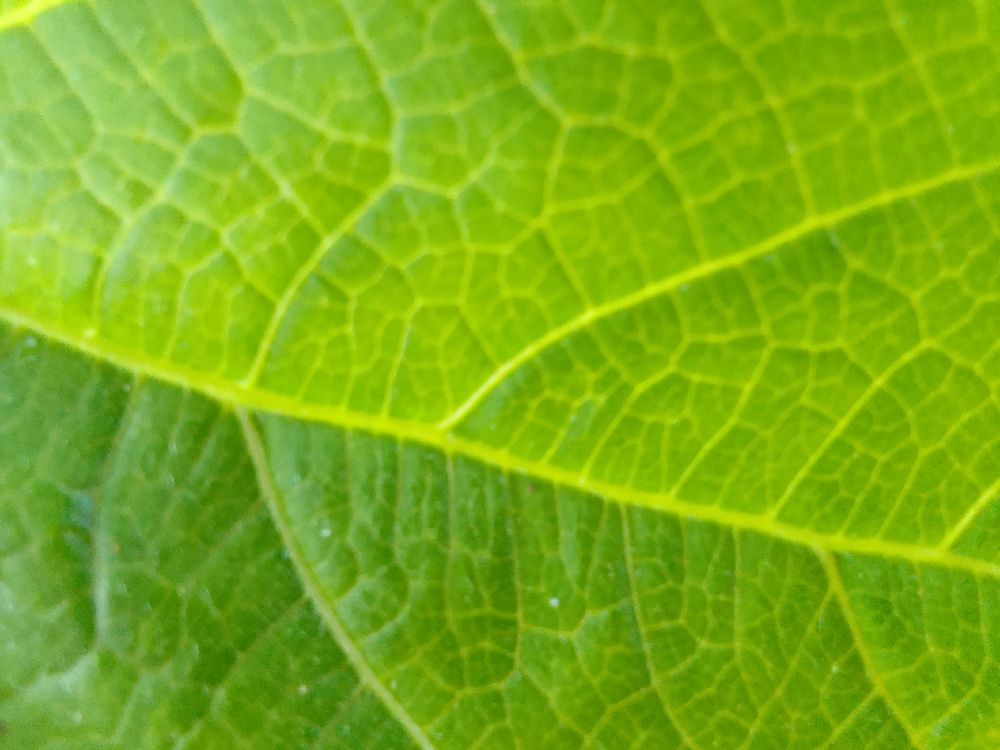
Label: healthy